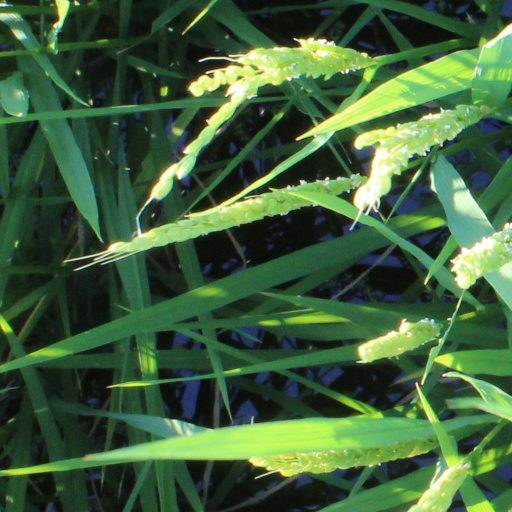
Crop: rice